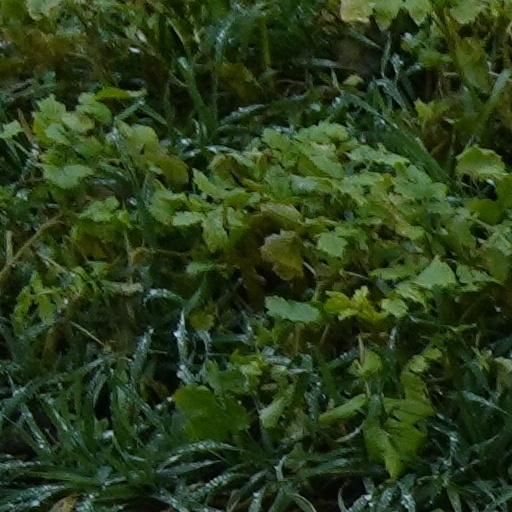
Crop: wheat